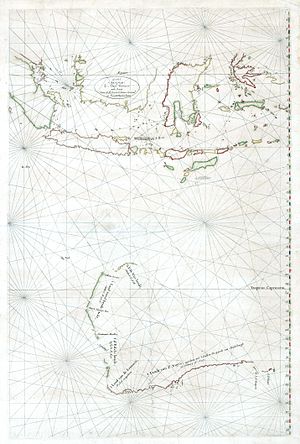
François Thijssen
Ostindien og Australien af Hessel Gerritsz med Thijssens opdagelse
François Thijssen eller Frans Thijsz var en nederlandsk søfarer og opdagelsesrejsende, der som den første europæer udforskede den australske sydkyst.